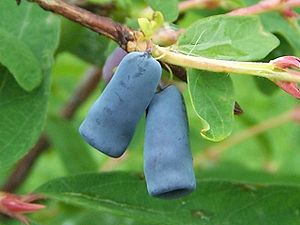
Blåfrugtet gedeblad
Blå Gedeblad (Lonicera caerulea)